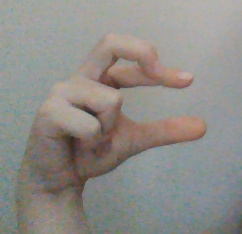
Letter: thal